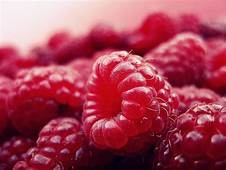
Label: raspberry